William Wailes

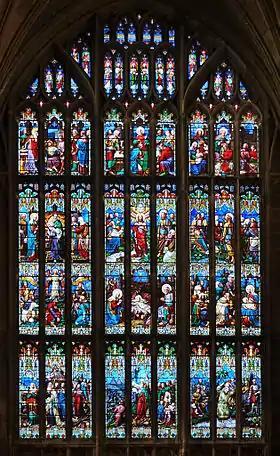
The huge west window at Gloucester Cathedral

Although William Wailes employed a number of designers, the products of his workshop are often identifiable by type of glass and the particular colour combinations that prevailed. Wailes’ glass is often a little paler and more brightly coloured than many English workshops of the same date, being rather more like glass from Germany or Limoges. There are certain distinctive colour combinations that occur repeatedly in the clothing of figures in Wailes’ windows- mauve lined with bright red, yellow lined with bright blue, red lined with acid green. Many of Wailes window contain a great deal of pink glass.